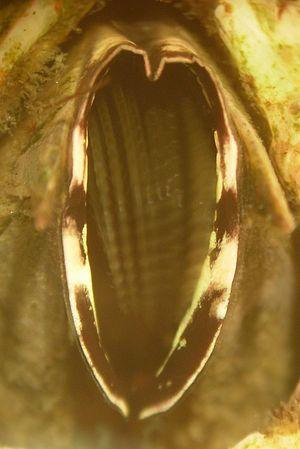
Balanus perforatus
Balanus perforatus Bruguière, 1789 est une espèce d'arthropodes du sous-embranchement des crustacés, infra-classe des cirripèdes. On la trouve dans les zones côtières des régions tempérées chaudes de l'océan Atlantique.